Pompeo Magno

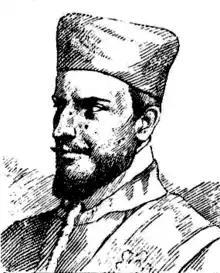
Francesco Cavalli

Pompeo Magno ('Pompeius Magnus', 'Pompey the Great') is an opera in three acts by Francesco Cavalli. It was designated as a "dramma per musica". The Italian libretto was by Nicolò Minato.